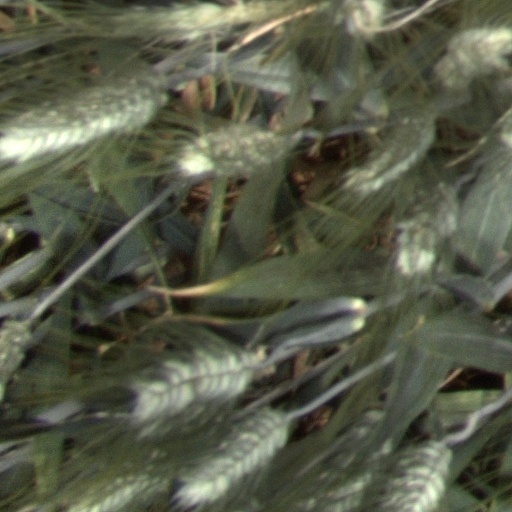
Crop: wheat